Wilson–Finney–Land House

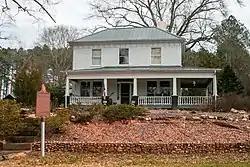

The Wilson–Finney–Land House, at 1750 Bethany Rd. in Morgan County, Georgia near Madison, Georgia, was built in 1805. It was listed on the National Register of Historic Places in 2004.